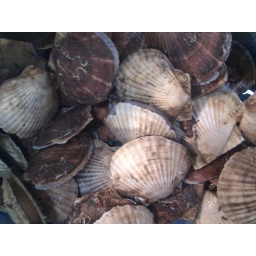
Images of the famed Tsukiji fish market in Tokyo.